Magnus Hirschfeld

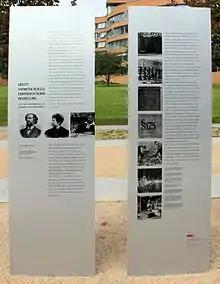
Memorial with English text at the Magnus-Hirschfeld-Ufer

On 14 May 2010, to mark the 75th anniversary of Hirschfeld's death, a French national organization, the (MDH), in partnership with the new LGBT Community Center of Nice, organized a formal delegation to the cemetery. Speakers recalled Hirschfeld's life and work and laid a large bouquet of pink flowers on his tomb; the ribbon on the bouquet was inscribed "" ('To the pioneer of our causes. The MDH and the LGBT Center').